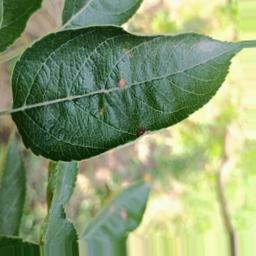
Label: Alternaria